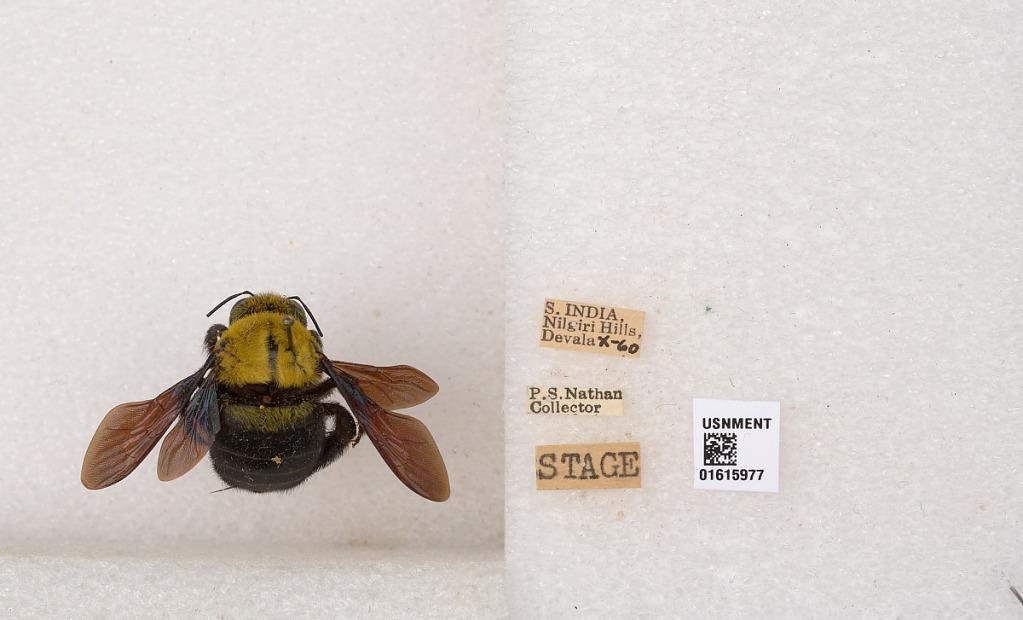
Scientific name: Xylocopa (Koptortosoma) ruficornis Fabricius
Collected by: P. Nathan
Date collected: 1960-10-1
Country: India
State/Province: Tamil Nadu
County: Nilgiris
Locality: Nilgiri Hills, Devala
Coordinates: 11.4728, 76.382